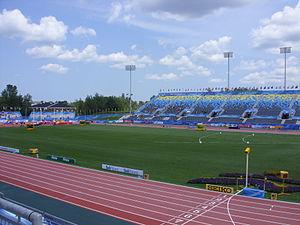
Nouveau stade de Moncton
Les 13ᵉˢ Championnats du monde juniors d'athlétisme ont eu lieu à Moncton, au Canada, du 19 au 25 juillet 2010. La cérémonie d'ouverture s'est déroulée le 19 juillet.
Moncton est une ville canadienne située dans le comté de Westmorland, dans le Sud-Est du Nouveau-Brunswick.
Le sport est pratiqué en Acadie depuis la fondation en 1604.
Le stade Croix-Bleue Medavie, appelé jusqu'en 2019 stade de Moncton est un stade multi-sport situé à Moncton au Canada.
L’Université de Moncton est une université canadienne de langue française dont le campus principal est situé à Moncton au Nouveau-Brunswick ; elle regroupe aussi les campus d'Edmundston et de Shippagan.